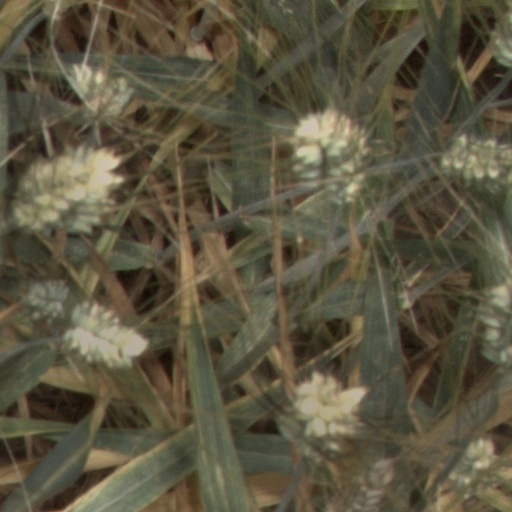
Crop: wheat